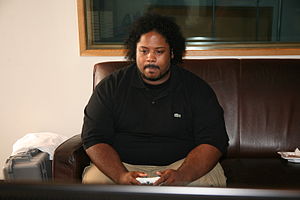
Bone Crusher
Bone Crusher
"Bone Crusher er en amerikansk rapper. Han debuterede i 2003 med albumet AttenCHUN! som indehoder hitsingelen ""Never Scared"". Før solokarrieren var Bone Crusher medlem af Lyrical Giants og samarbejtede med blandt andet Too Short og Erick Sermon. Bone Crusher har også medvirket på sange af blandt andre Youngbloodz, David Banner, Young Jeezy, Trillville og T-Pain. I 2006 blev hans andet album Release the Beast udgivet.